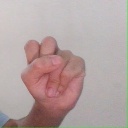
अक्षर: स